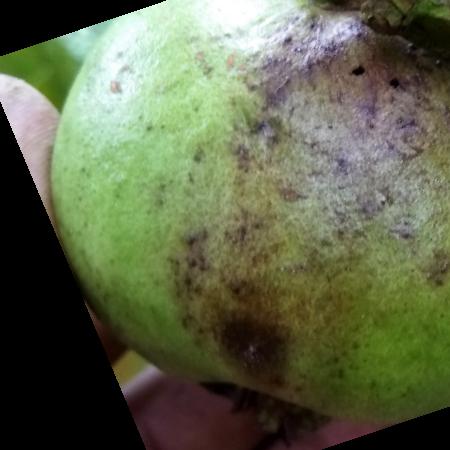
Label: Phytopthora